Georges Achille-Fould

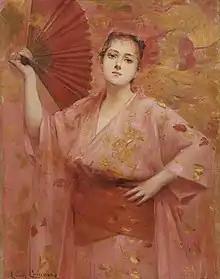
portrait by Léon Comerre

Georges Achille-Fould or George-Achille Fould-Stirbey (24 August 1868 – 24 August 1951) was a French painter.